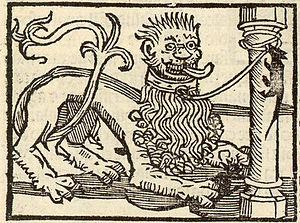
Le lio et le rat. Illustration dans l'édition de Steinhowel, Seville, 1521. Library of Congress
Une fable est un court récit en vers ou en prose qui vise à donner de façon plaisante une leçon de vie. Elle se caractérise souvent par un récit fictif de composition naïve et allégorique mettant en scène des animaux qui parlent, des êtres humains ou d’autres entités à l'aspect animal mais personnifiés. Une morale est exprimée à la fin ou au début de la fable. Celle-ci est parfois implicite, le lecteur devant la dégager lui-même.